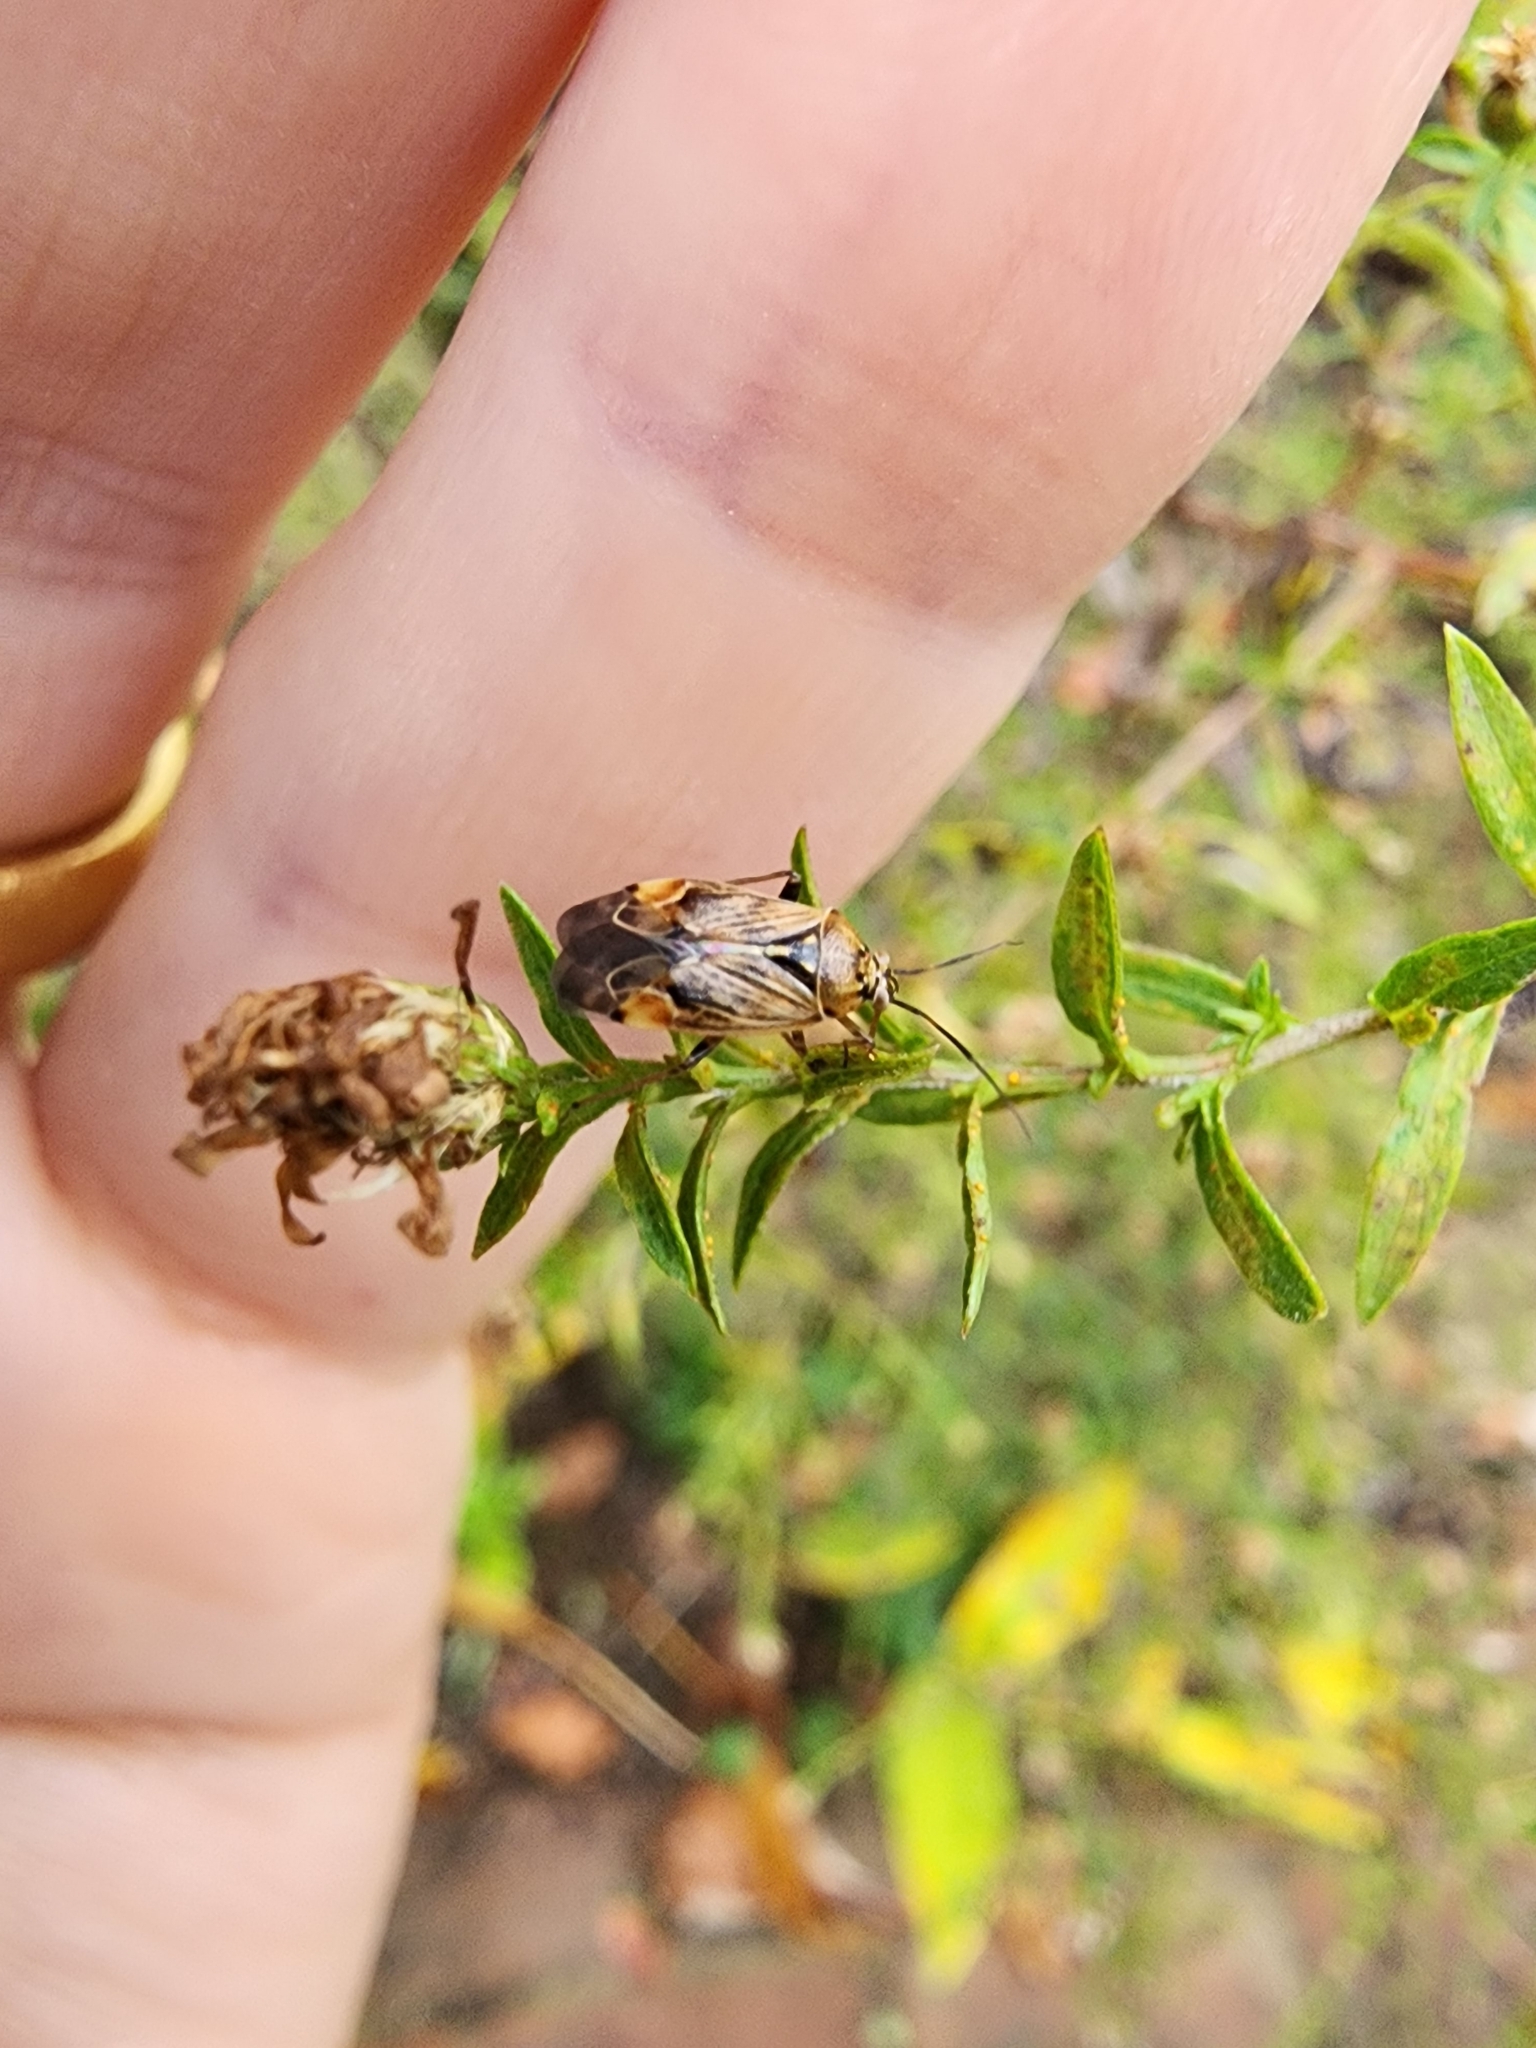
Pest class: lygus_bug